Theodor Bilharz Research Institute

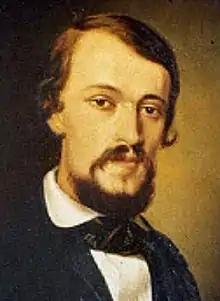
Theodor Bilharz.

The Theodor Bilharz Research Institute is located in Giza, Egypt.